Juan Sforza

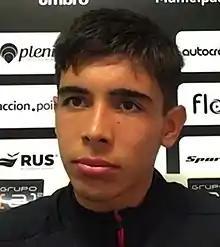
Sforza in 2021

Juan Sebastián Sforza (born 14 February 2002) is an Argentine professional footballer who plays as a centre midfielder for Vasco da Gama.